Battle of Le Mesnil-Patry

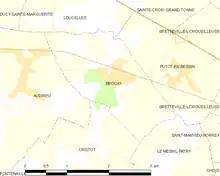

The 6th CAR had recently received twenty replacement tanks and crews, who had not had time to settle in and few of the men had much idea of the plan. The 6th CAR advanced south across the highway and railway, with B Squadron forward, carrying D Company of the Queen's Own Rifles (QOR) on the backs of the tanks. South of the railway was a knocked out Panther,